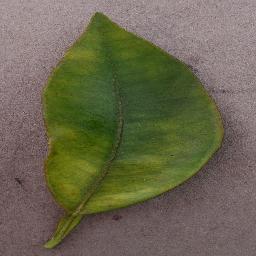
Label: Orange___Haunglongbing_(Citrus_greening)